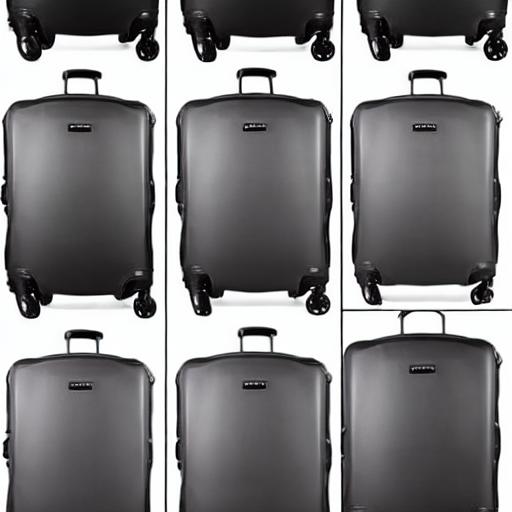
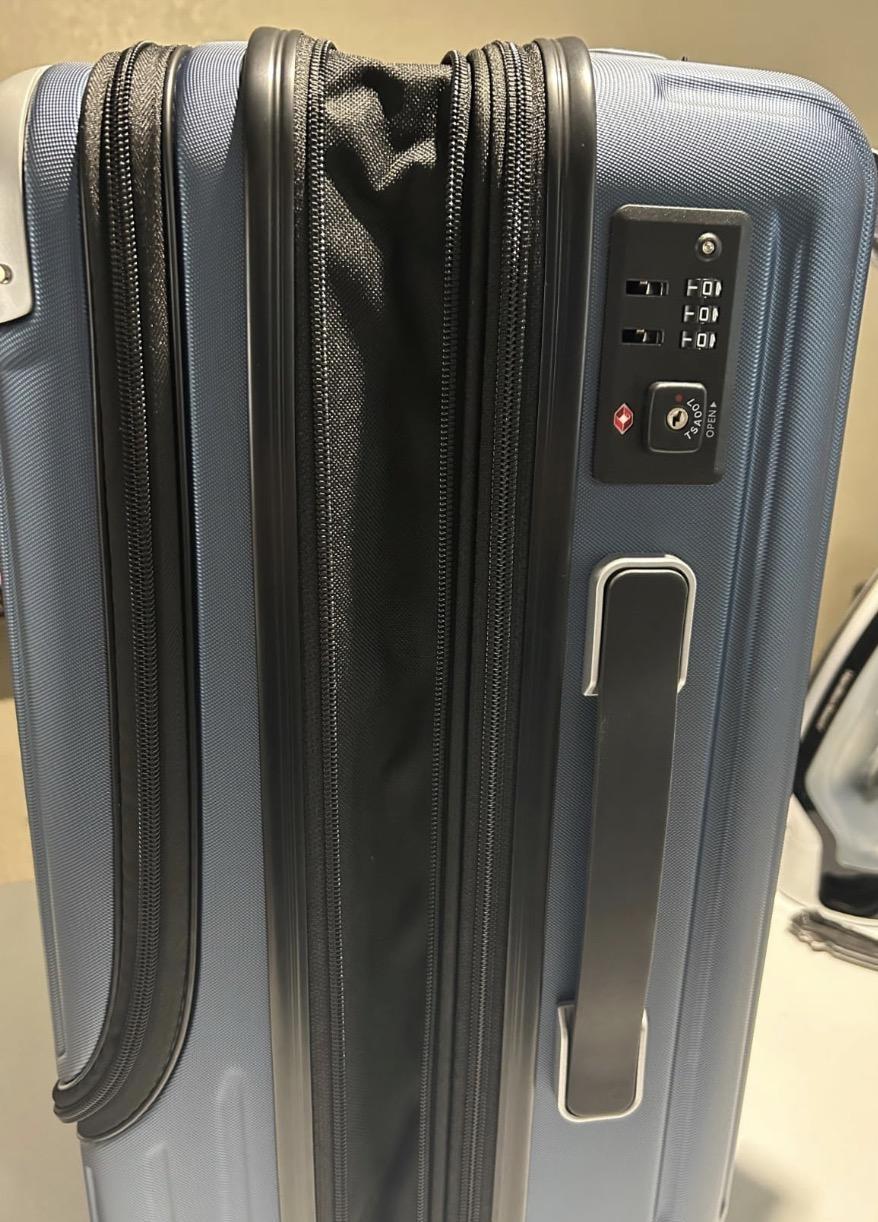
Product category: items_tea
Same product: no